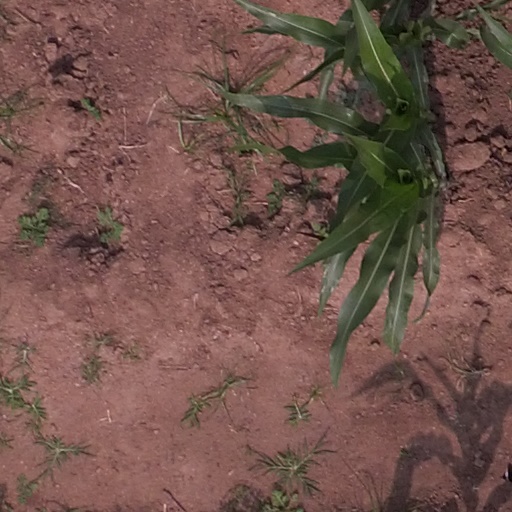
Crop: maize; corn